Alex Burrows

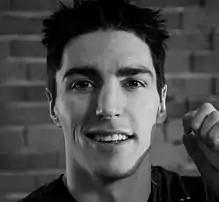
Burrows in January 2010

Burrows finished the 2015–16 season with nine goals and 13 assists for 22 points in 79 games, splitting time on the second or third line. Towards the end of the season, it was speculated the Canucks would buy-out the final year of Burrows' contract in favour of playing a younger player. In March 2016, he was reportedly told by Canucks coaching staff "younger players were a roster priority". However, in the ensuing off-season, the Canucks instead bought-out the contract of teammate Chris Higgins and stated they would not be doing the same to Burrows.